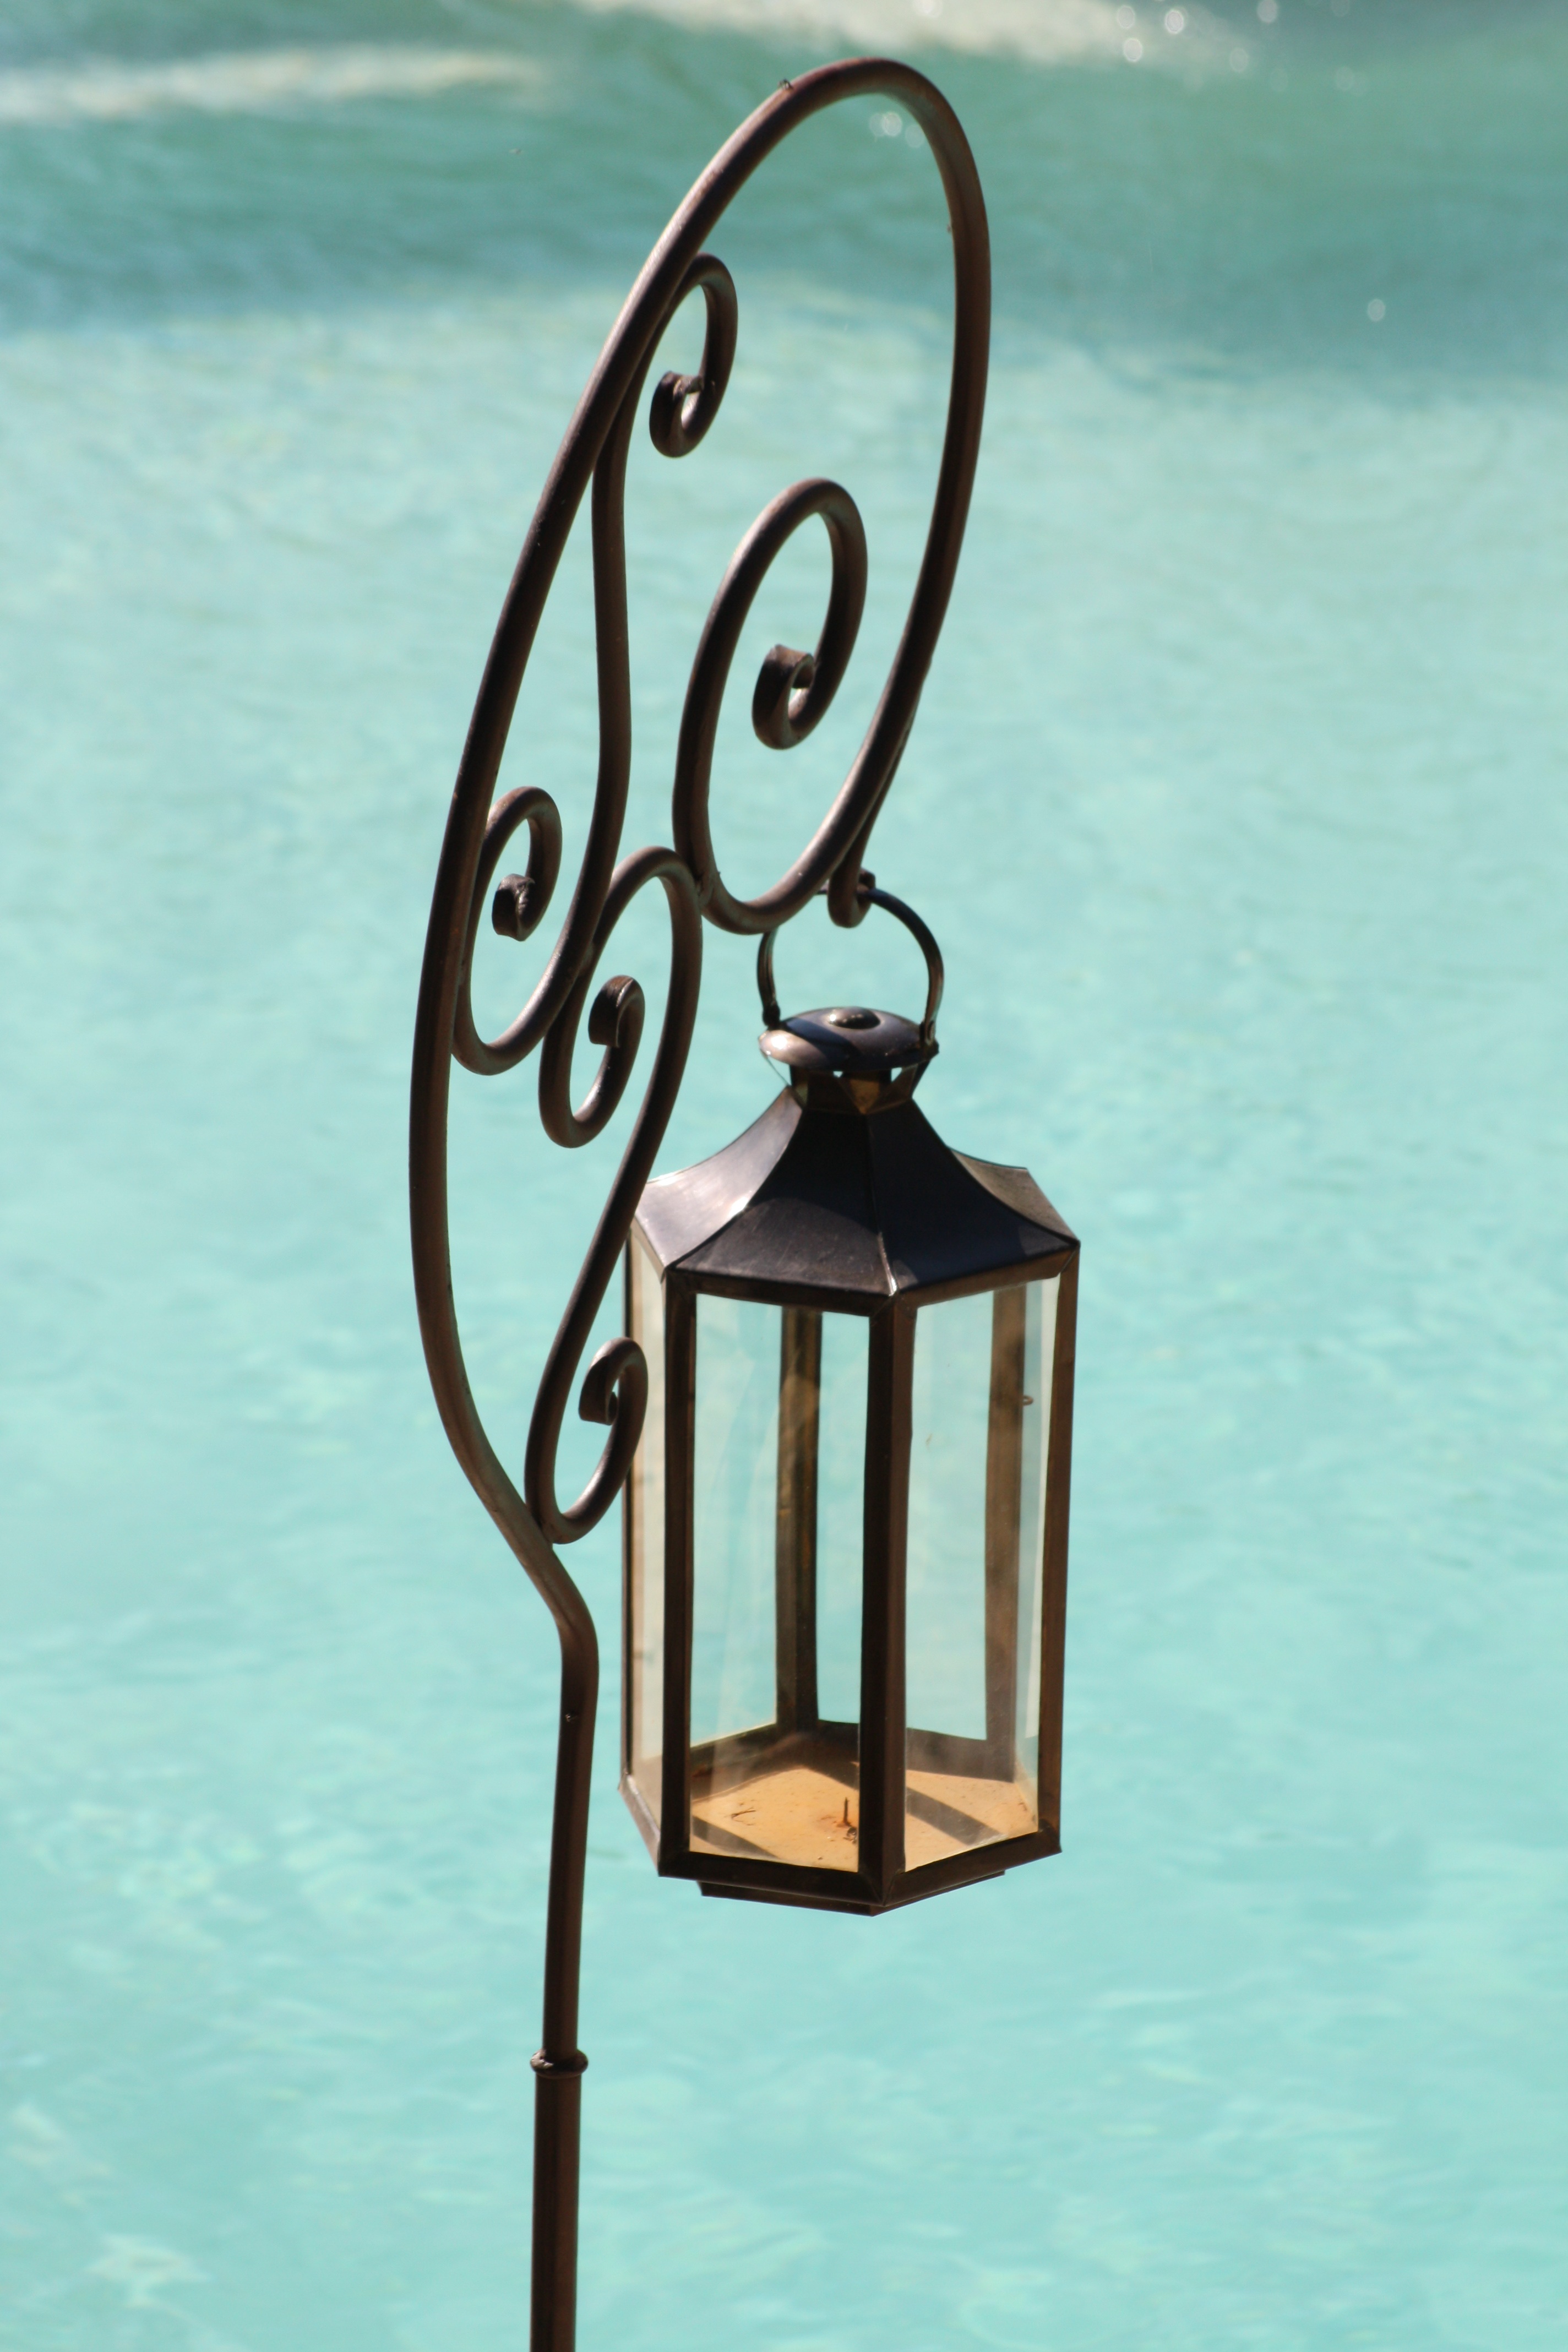
france, swimming pool, blue, lighting, illustration, reflections, provence, wrought iron